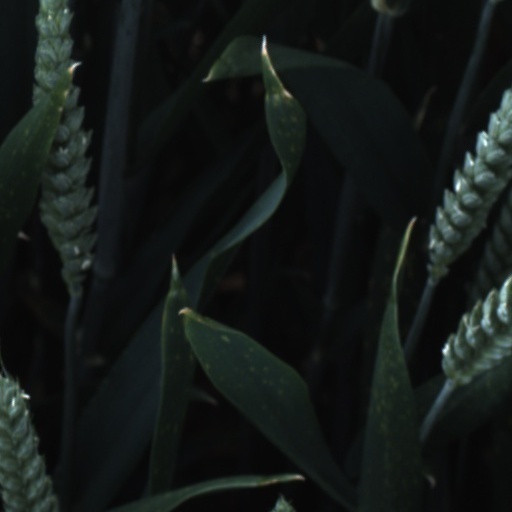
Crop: wheat